Missing Link Trust

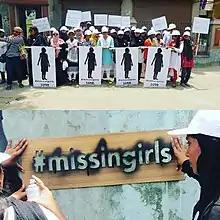
NGO's collaborating with MISSING for the stencil project

The mission of the organization is "to combine art and technology in creating mass awareness amongst the public,